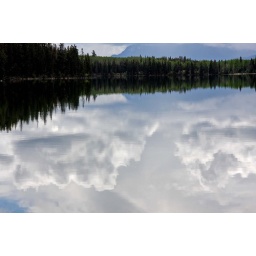
Thunder clouds over the mountains